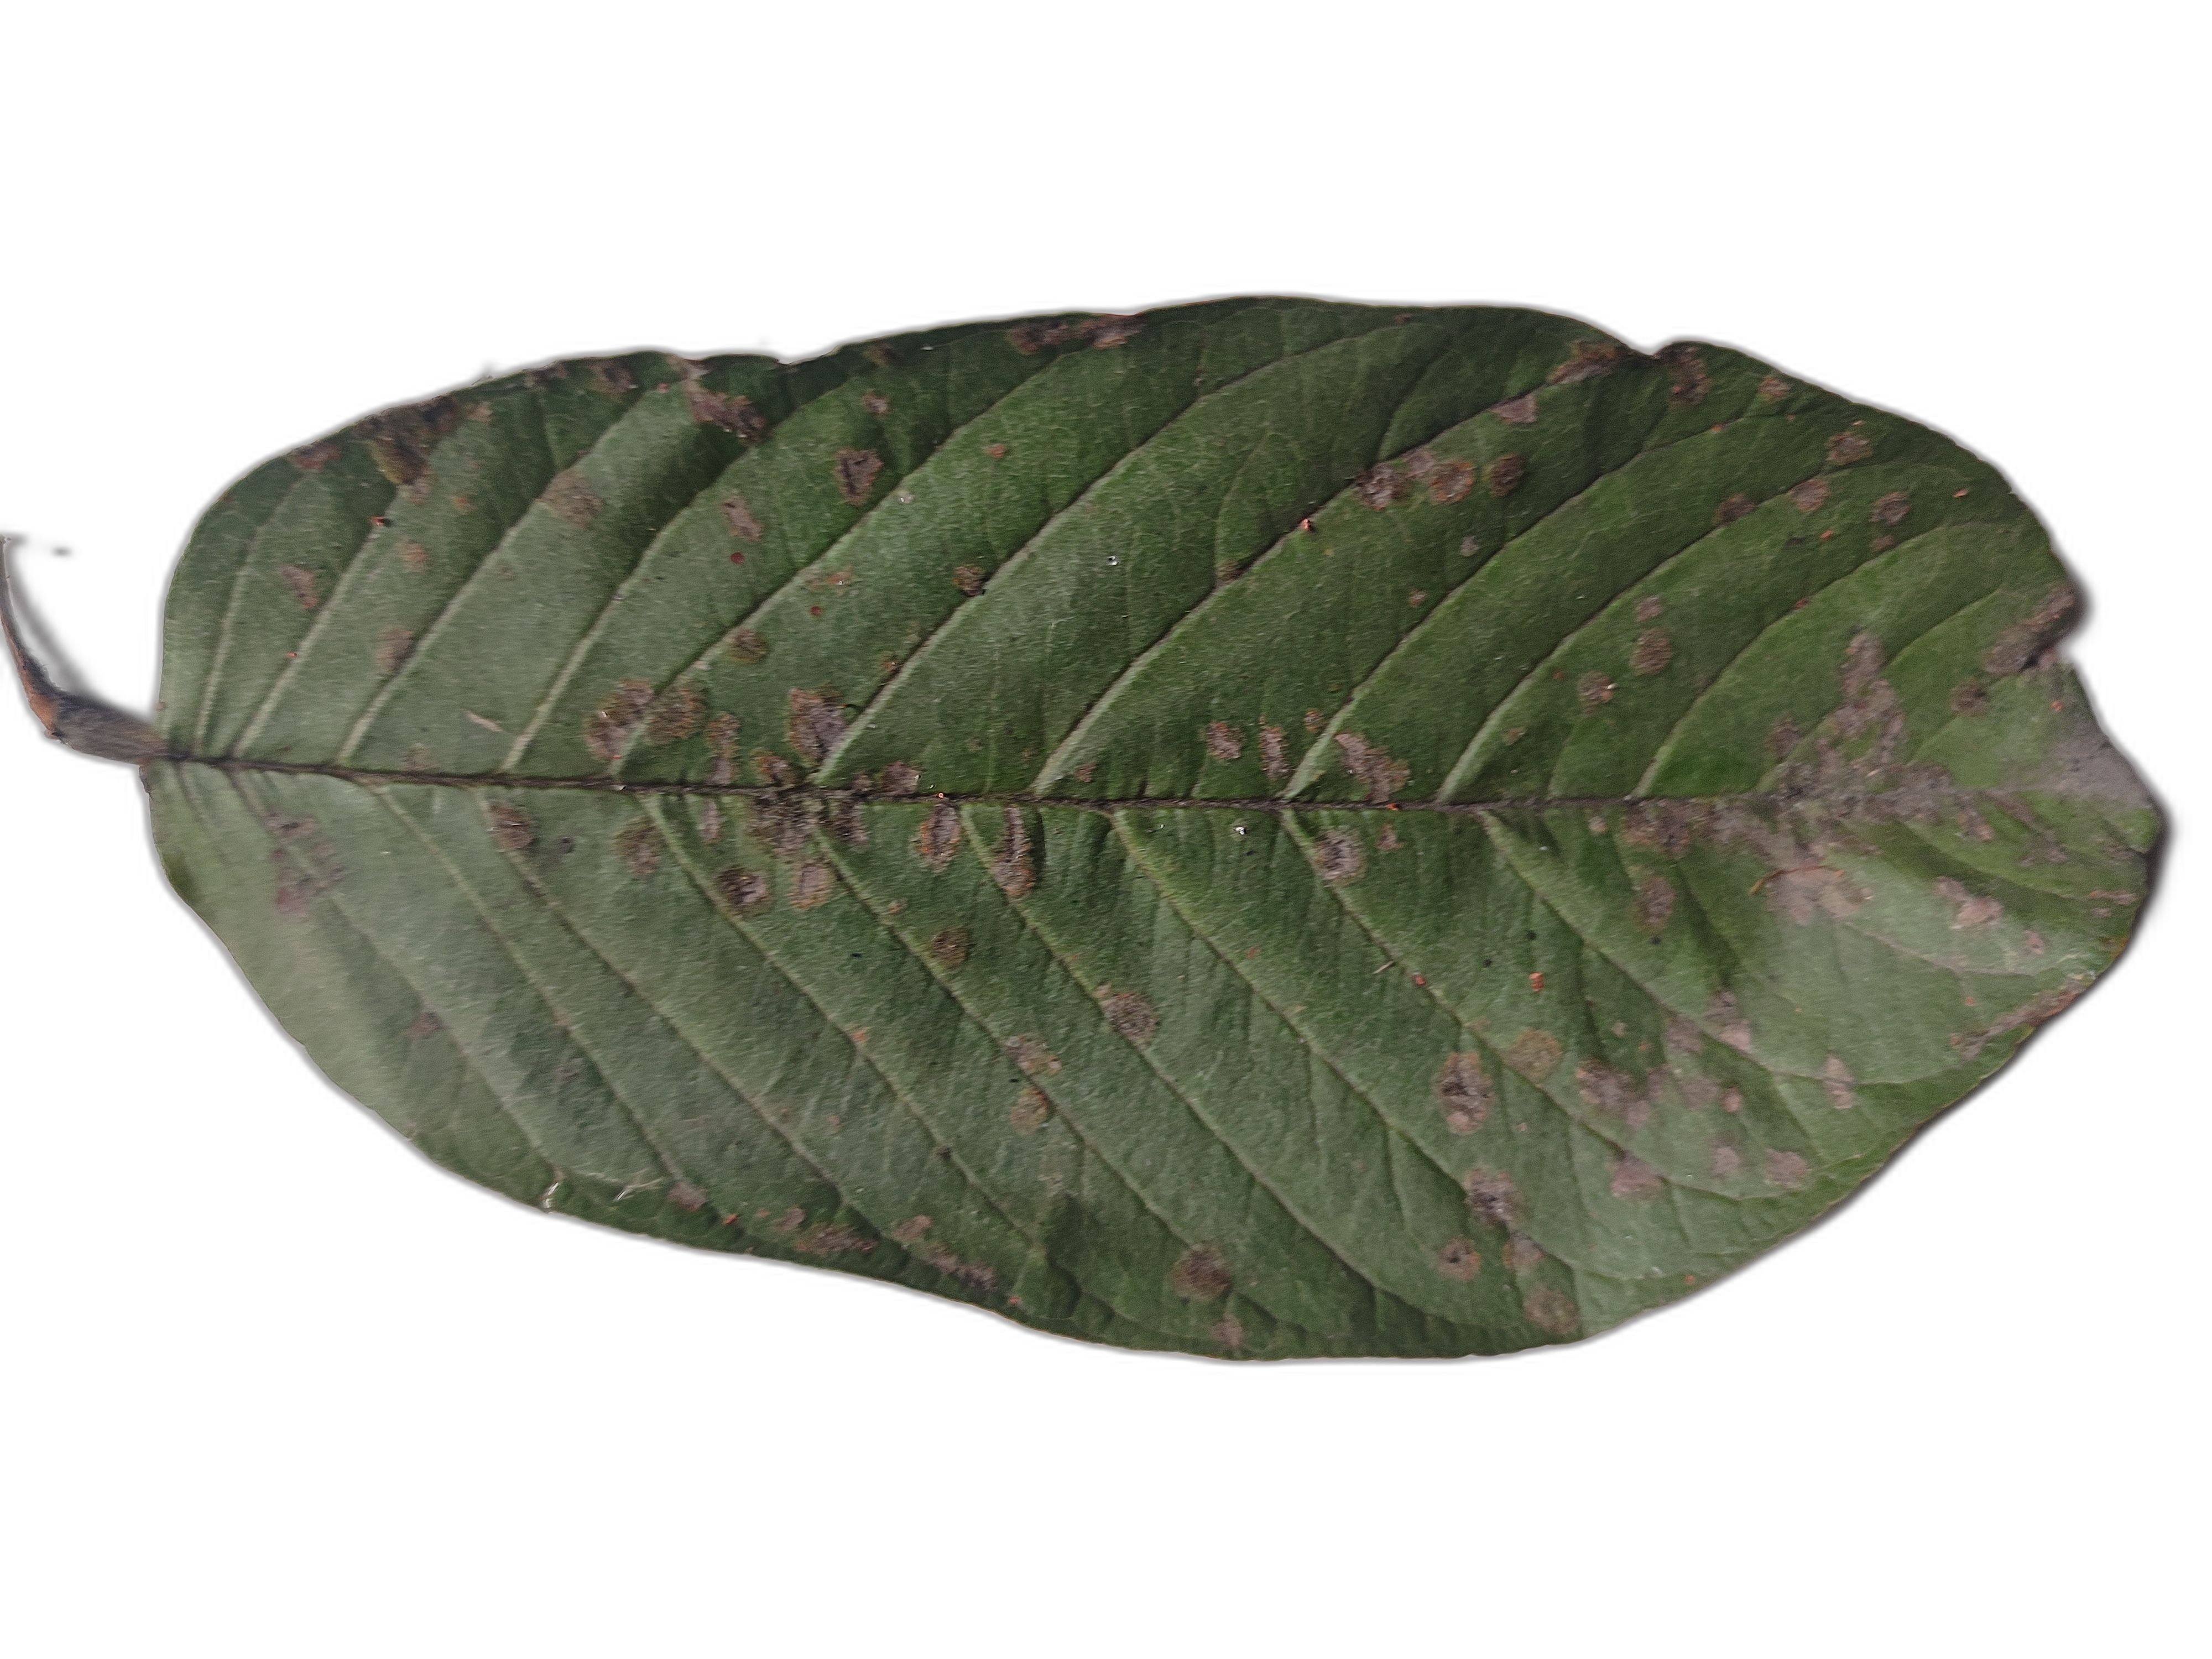
Plant part: leaf
Disease: Anthracnose